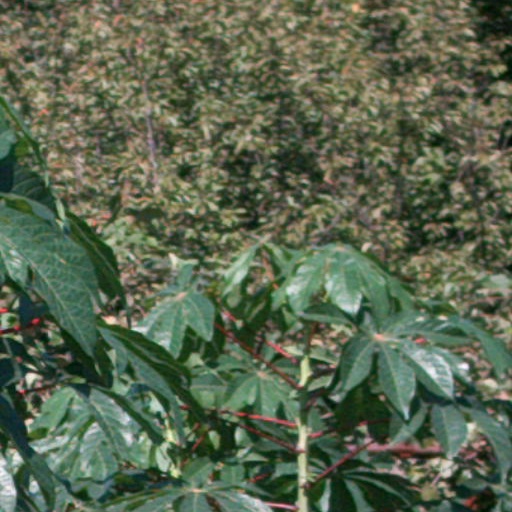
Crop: cassava